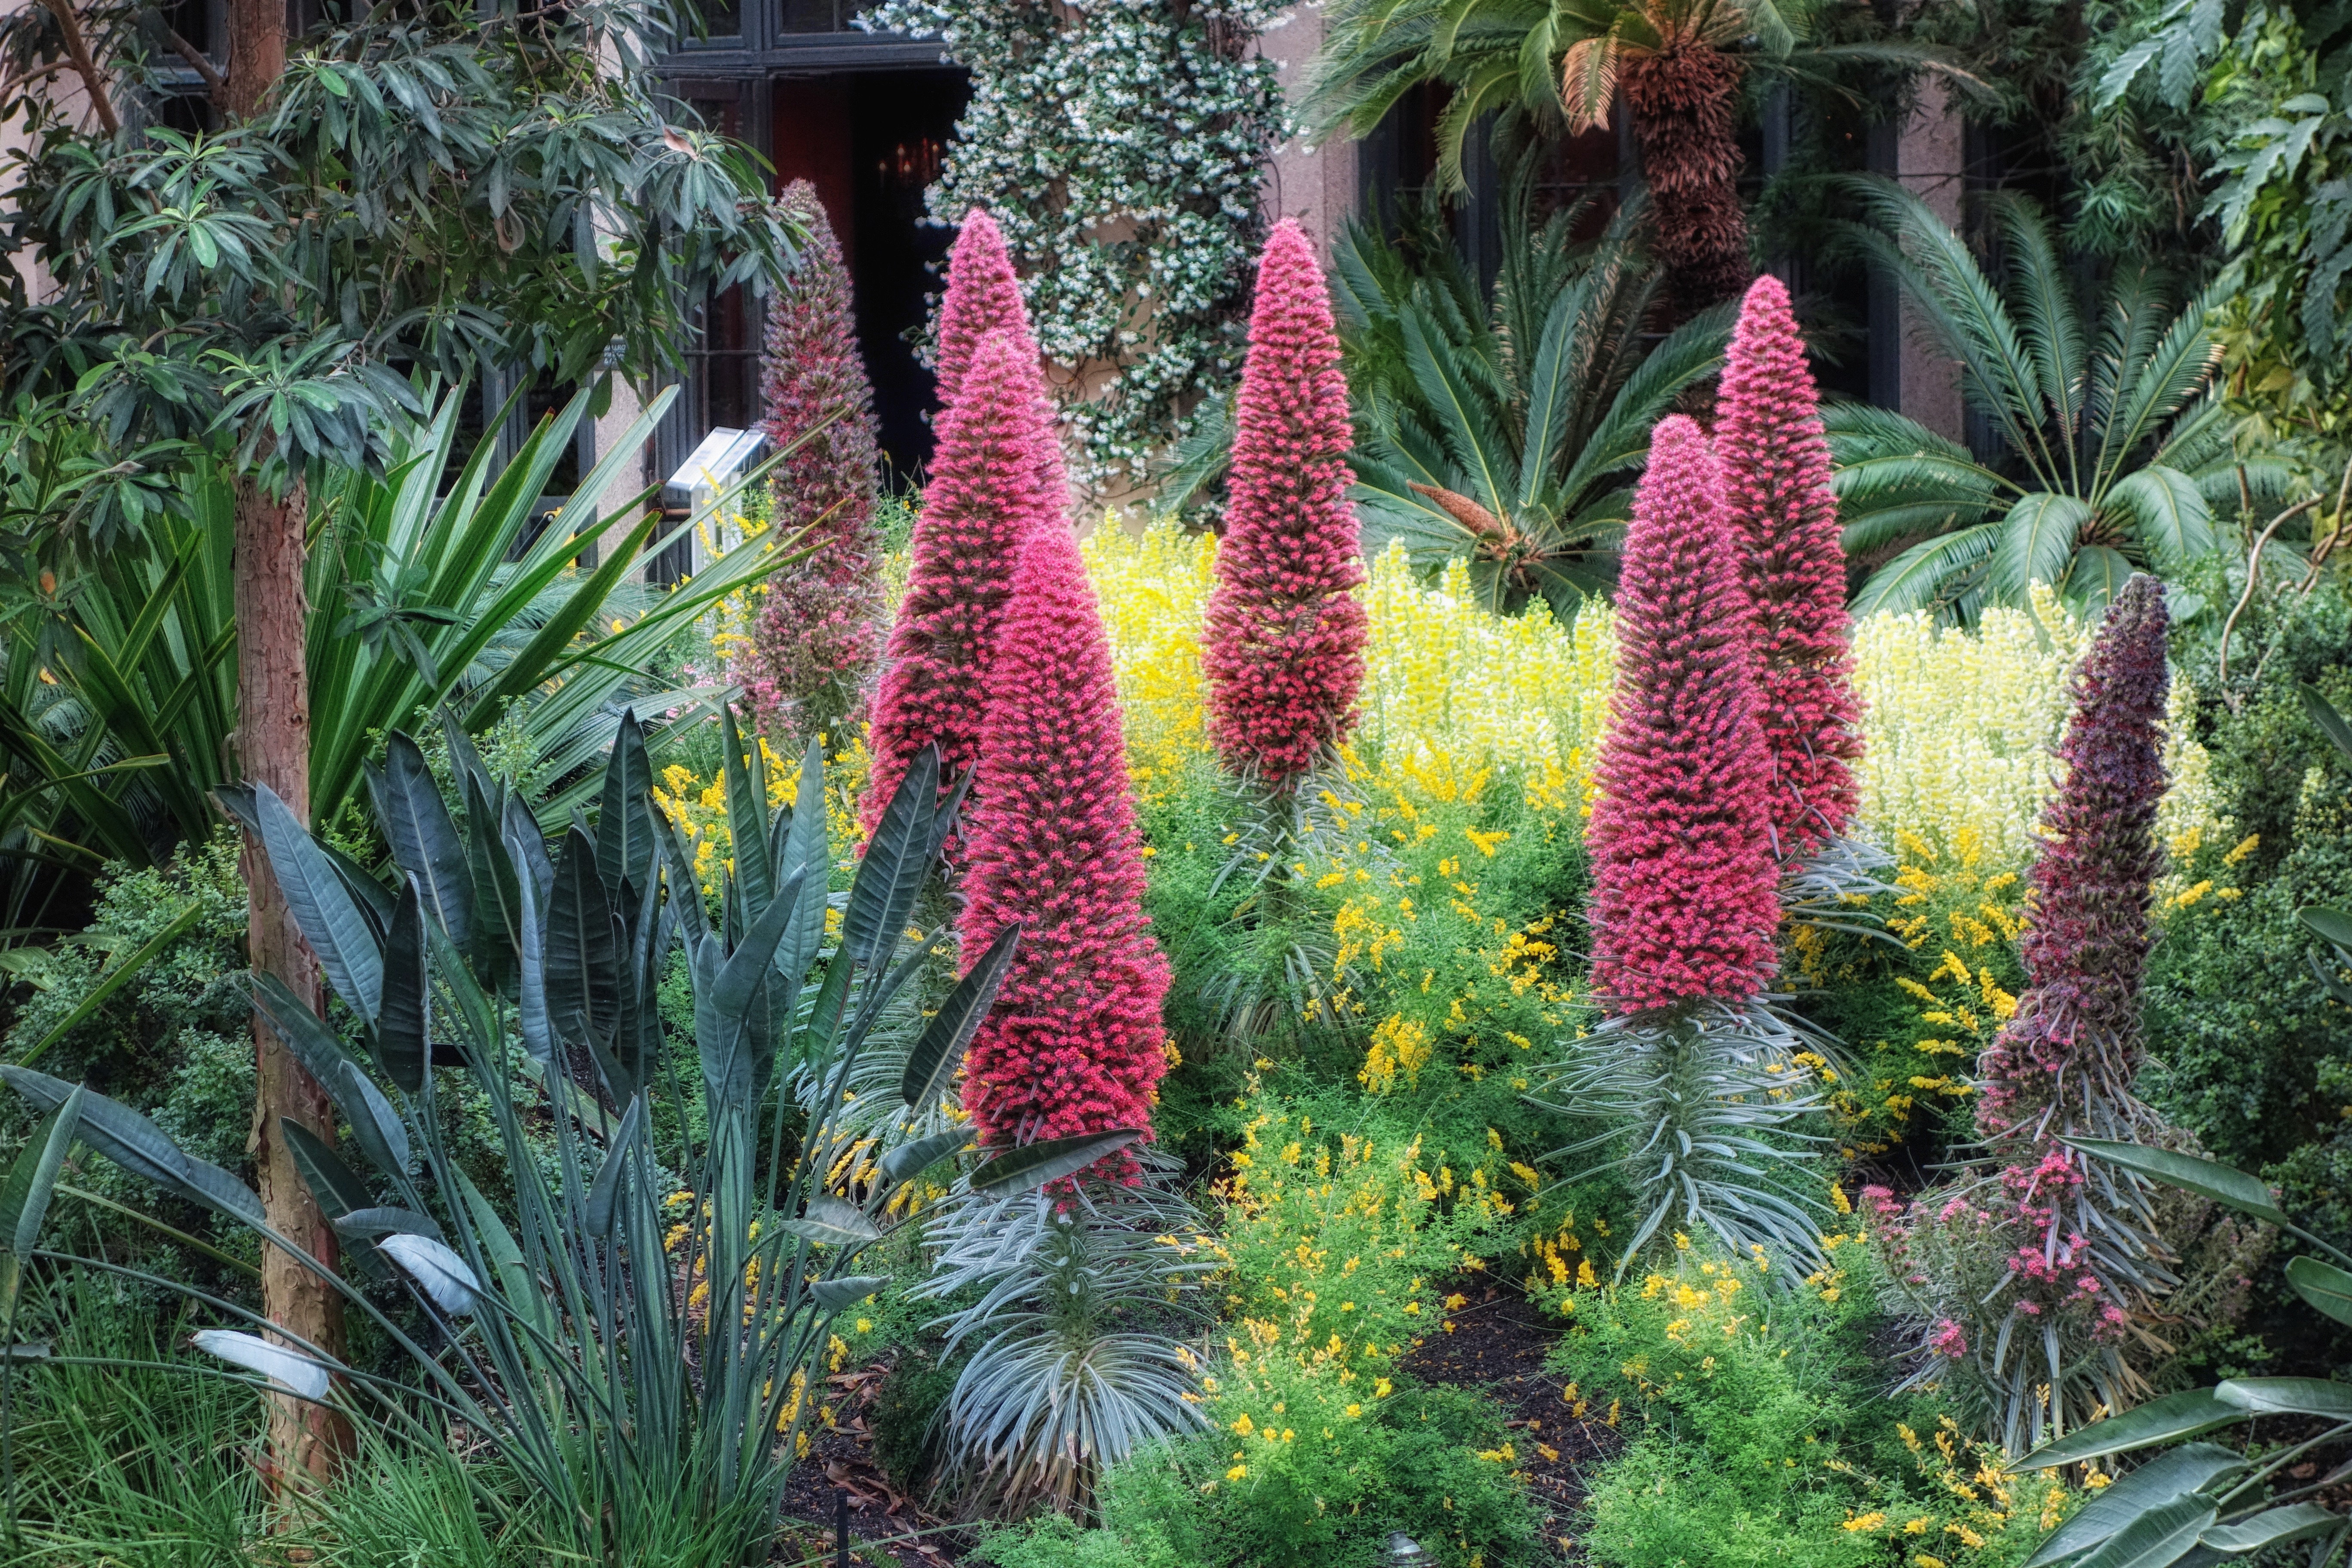
tree, nature, plant, flower, jungle, botany, garden, fir, flora, plants, flowers, spruce, lovely, beautiful, botanical garden, ecosystem, arboretum, flowering plant, torch lily, land plant, arecales, foxtail lily